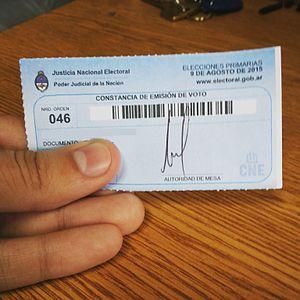
Les élections primaires en Argentine, aussi appelées primaires, ouvertes, simultanées et obligatoires ont été créées en 2009, après l'approbation de la loi Nᵒ 26571. Elle prévoit de définir par un vote obligatoire quels sont les partis habilités à se présenter aux élections nationales. Seuls ceux ayant obtenu au moins 5 % des votes par arrondissement pourront se présenter. De plus, les primaires permettent à chaque parti de choisir quel sera son candidat pour les élections nationales.